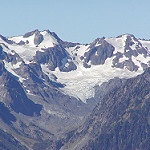
Scene: Outdoor